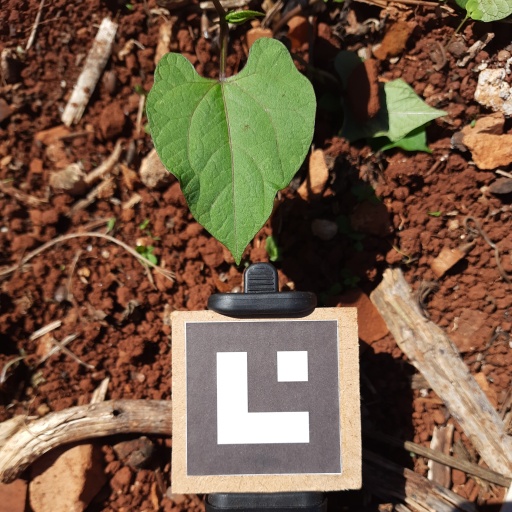
Observations: wavy surface, no eating holes, under sunlight